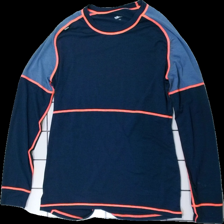
View: front
Type: Top
Category: Men
Brand: Not in the list
Brand text on label: ullmax
Colors: Blue, Orange
Material: 100% polyester
Cut: Regular
Size: XL
Season: All
Damage location: middle center
Price range: <50
Recommended usage: Export
Description: blå långärmad tröja med orange sömmar, nopprig
Comment: underställ